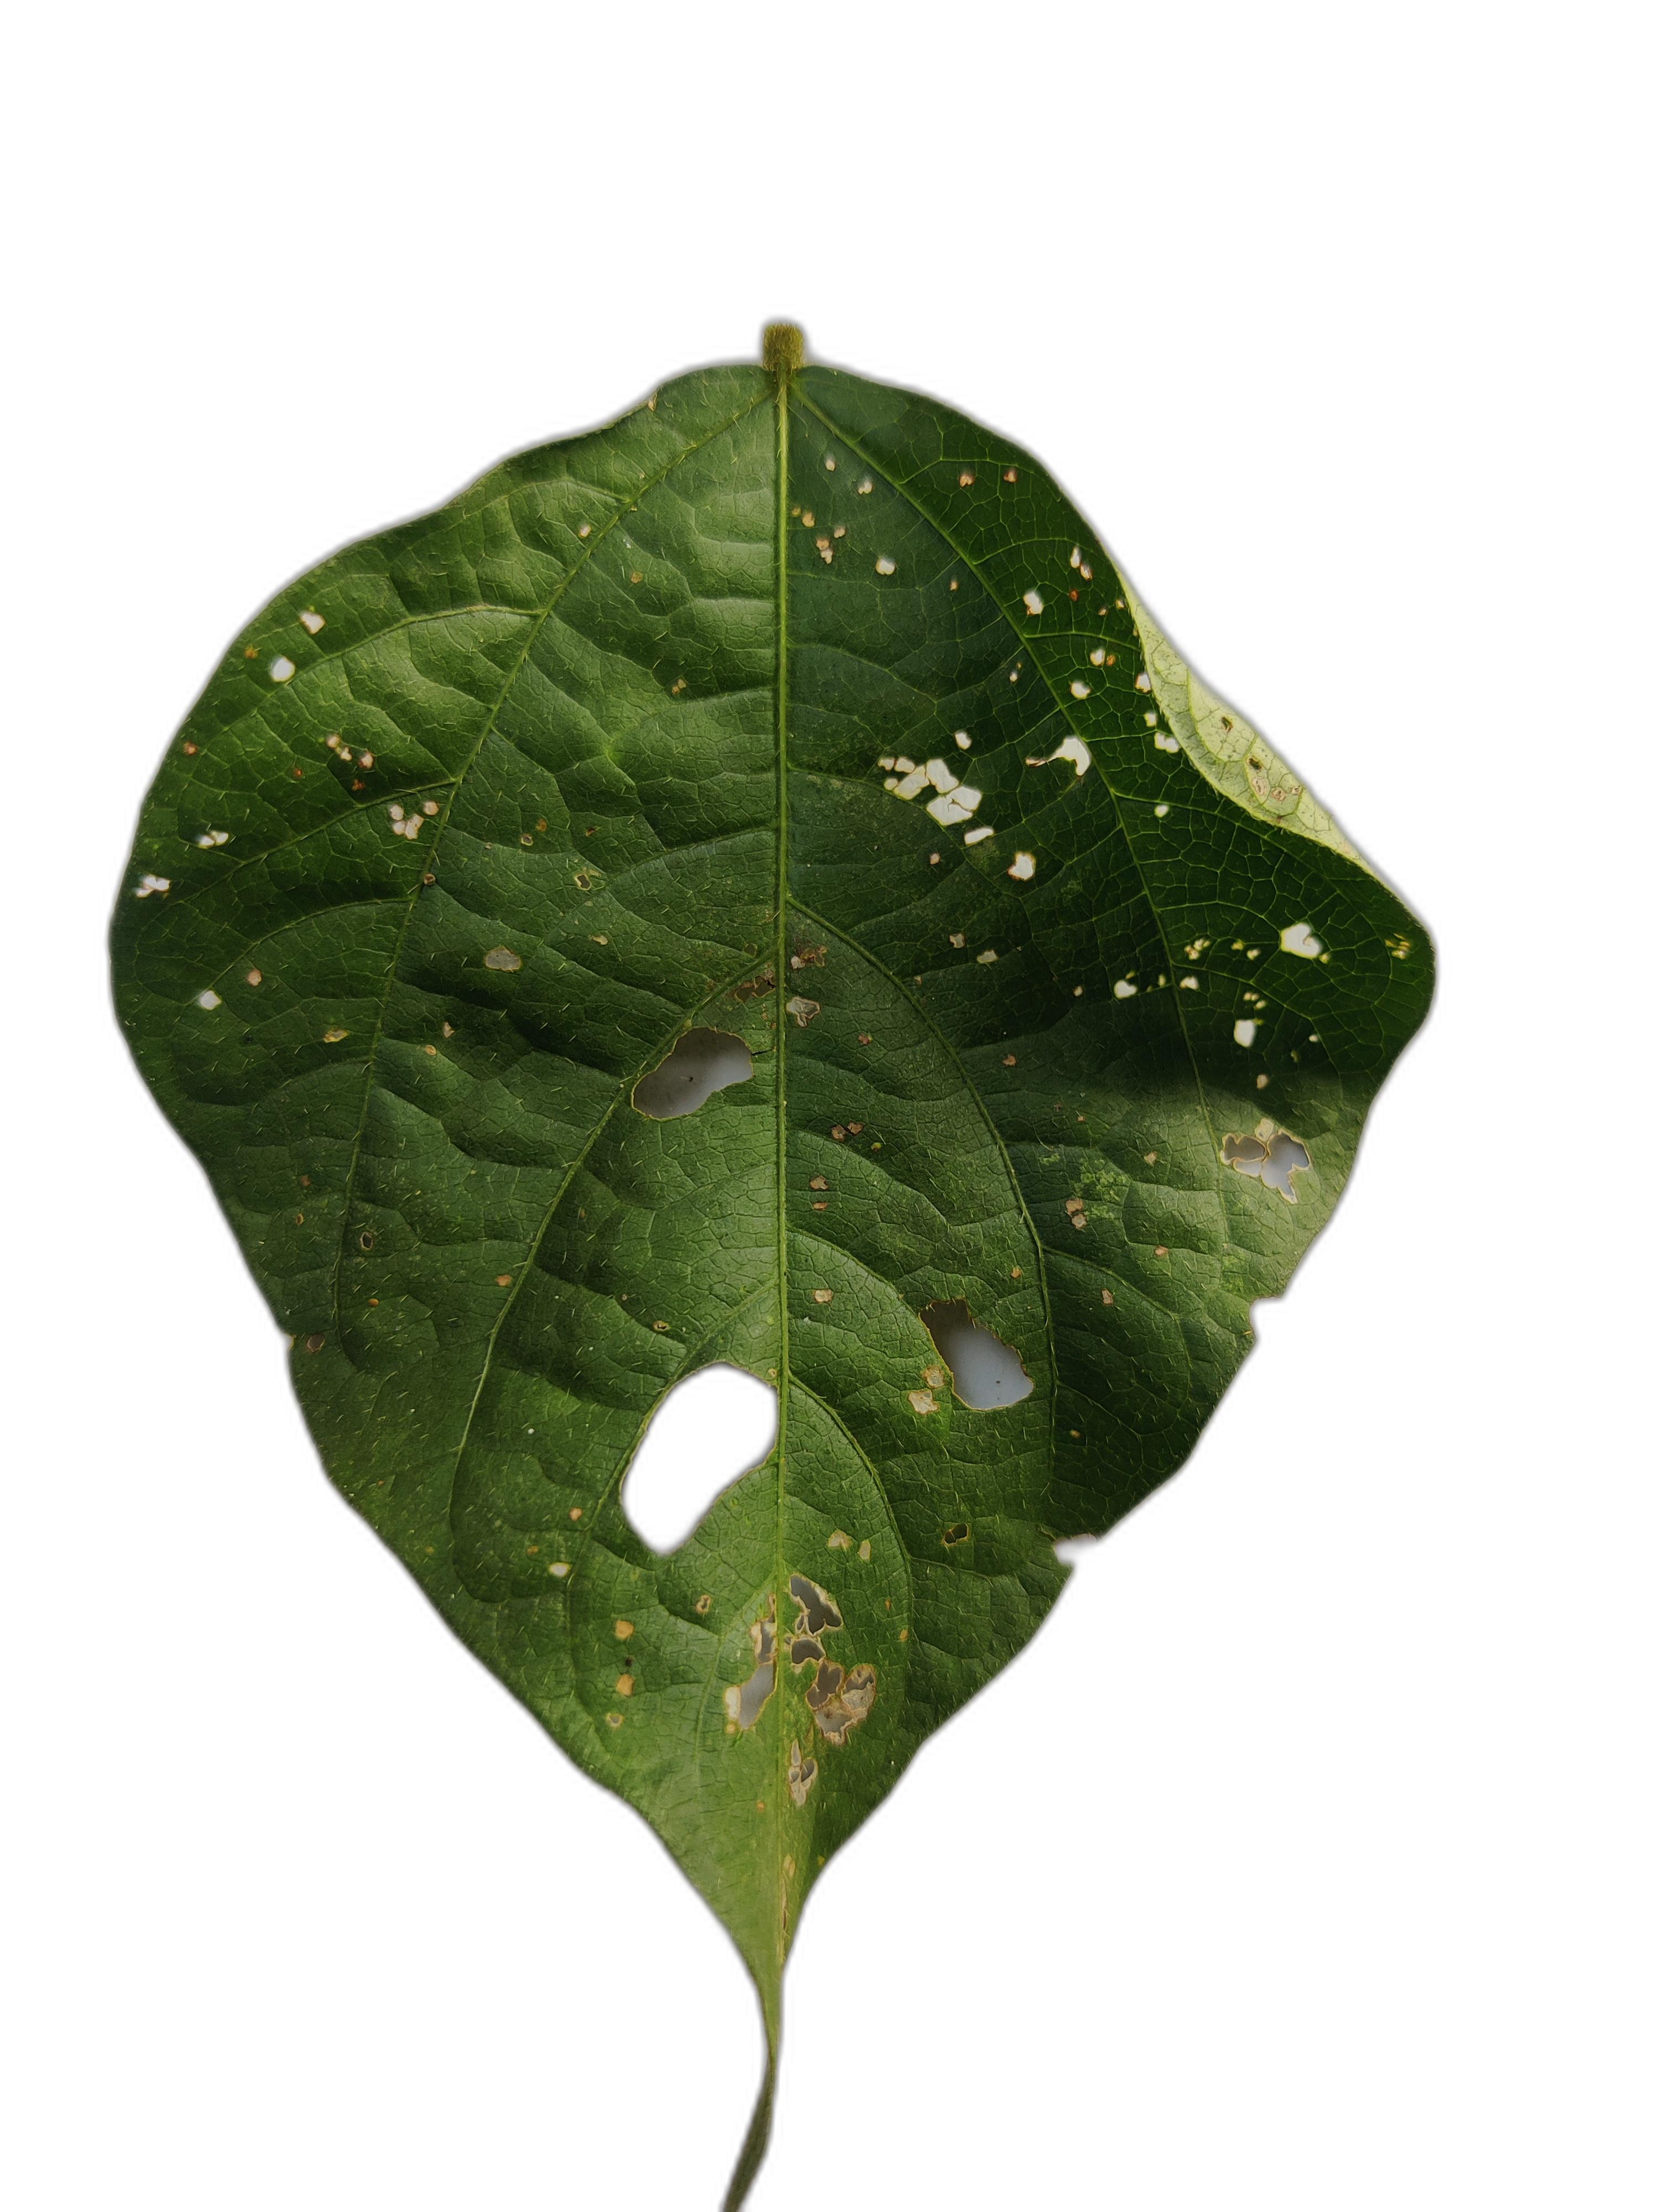
Label: Cercospora leaf spot